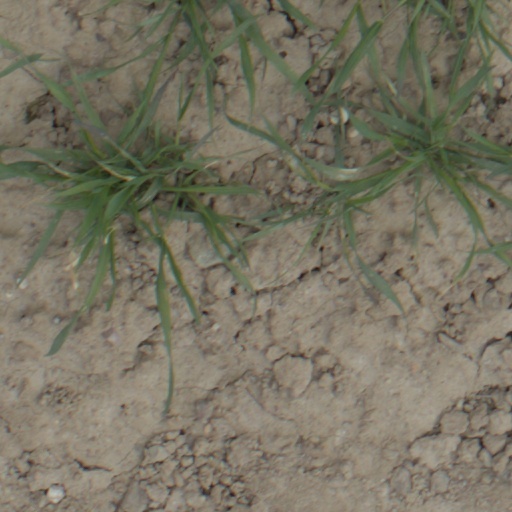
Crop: wheat